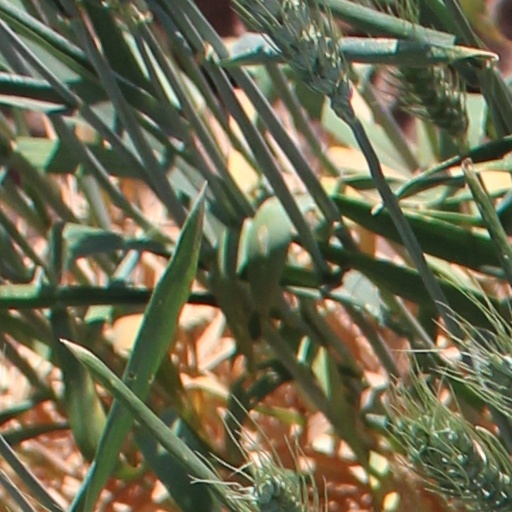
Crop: wheat